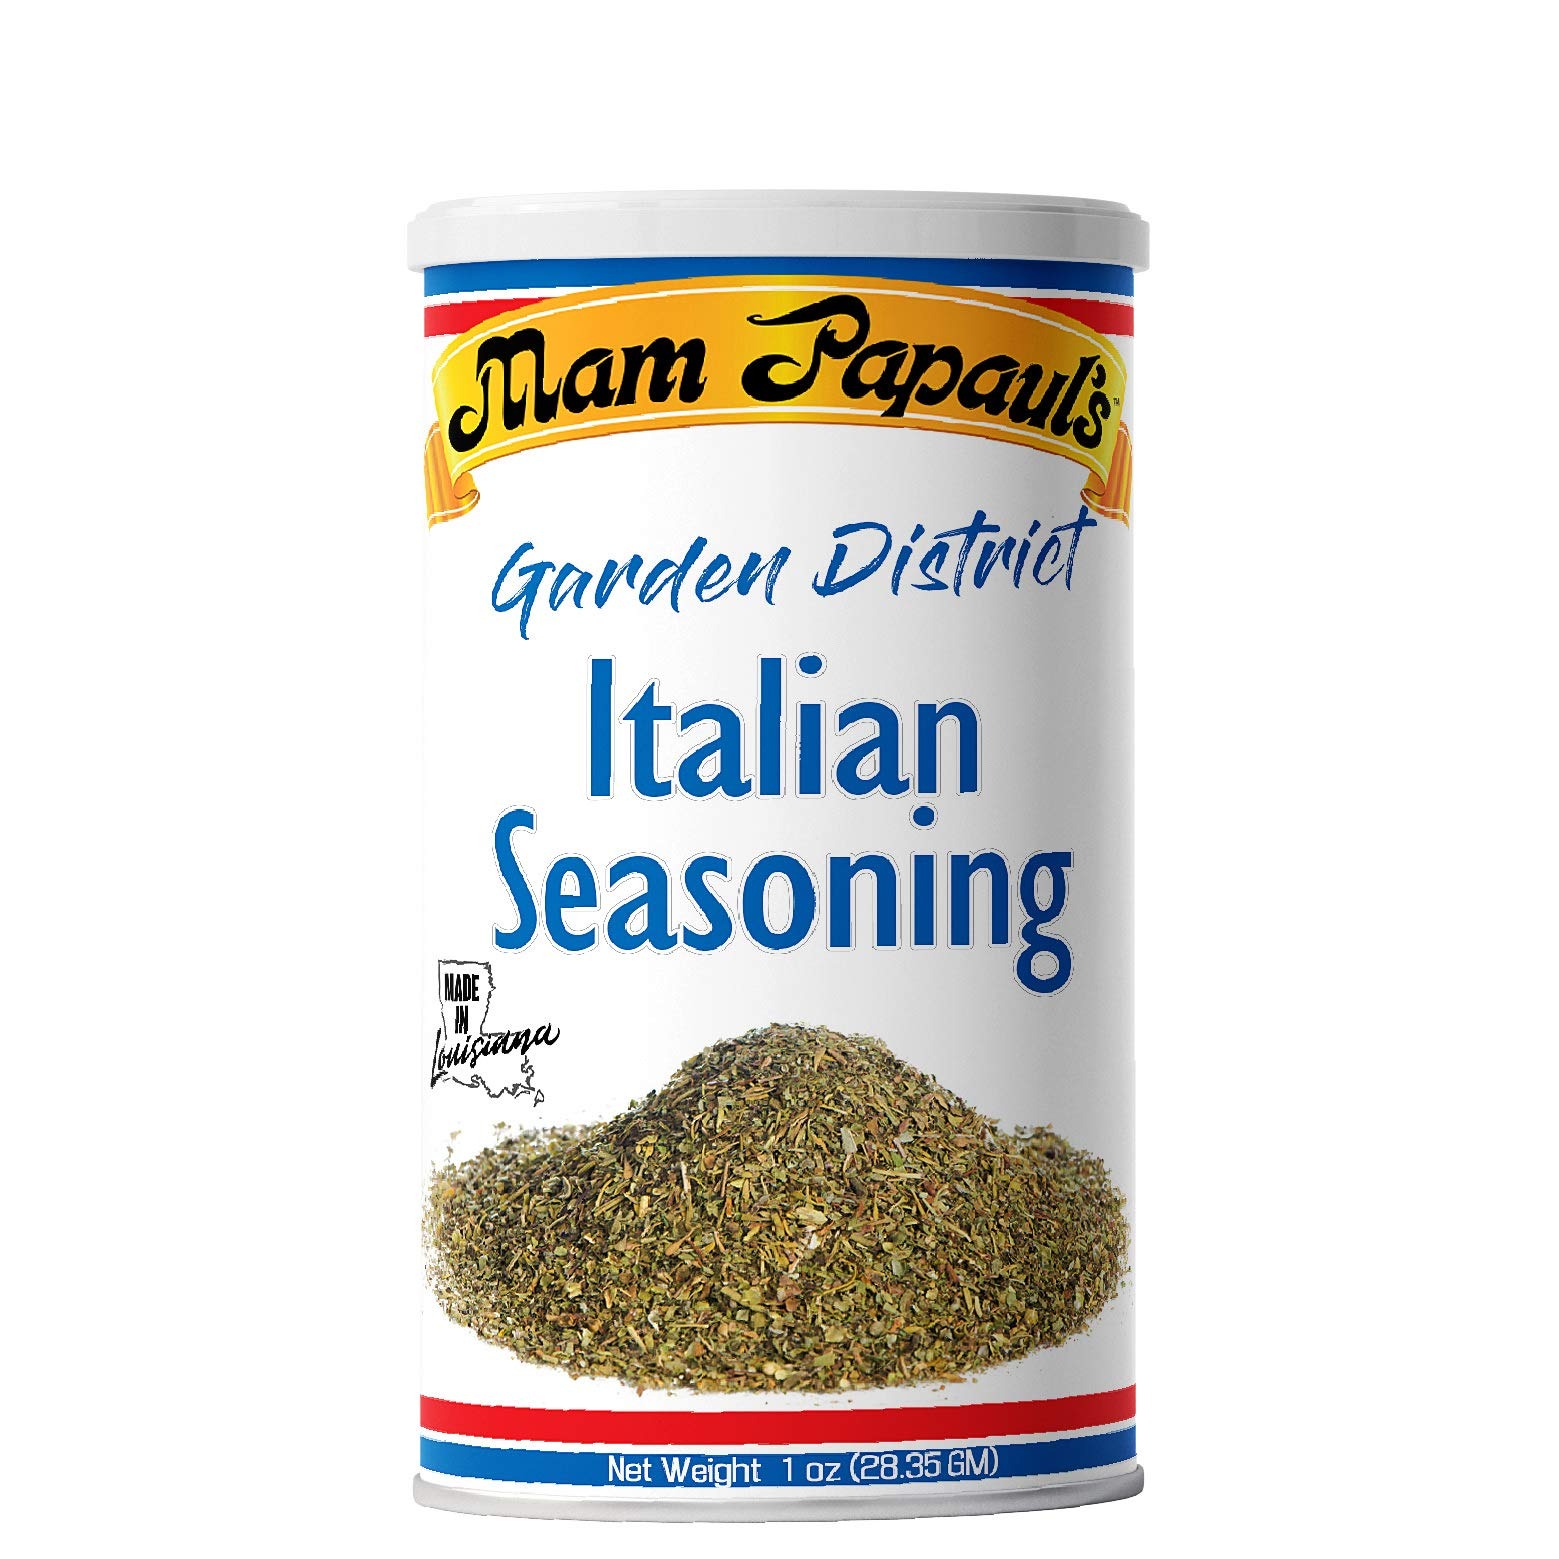
Item Name: Mam Papaul's Garden District Italian Seasoning
Product Description: Mam Papaul's Garden District Italian Seasoning
Value: 1.0
Unit: Ounce

Price: 12.99